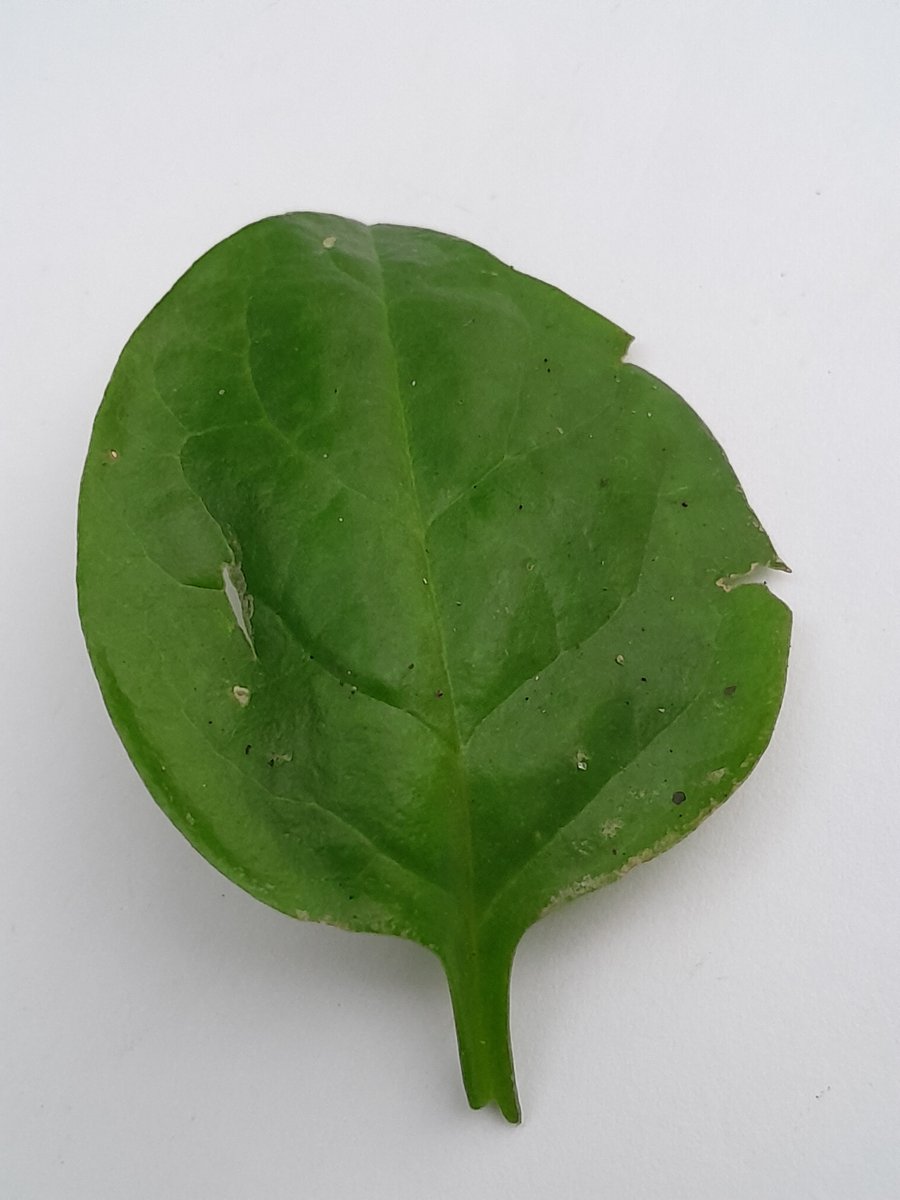
Label: Pest-Damage